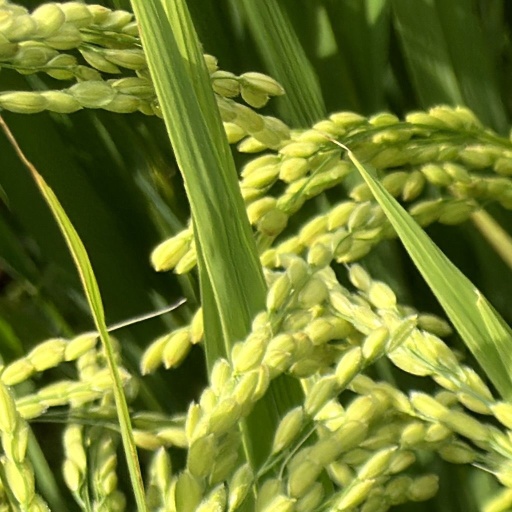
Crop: rice